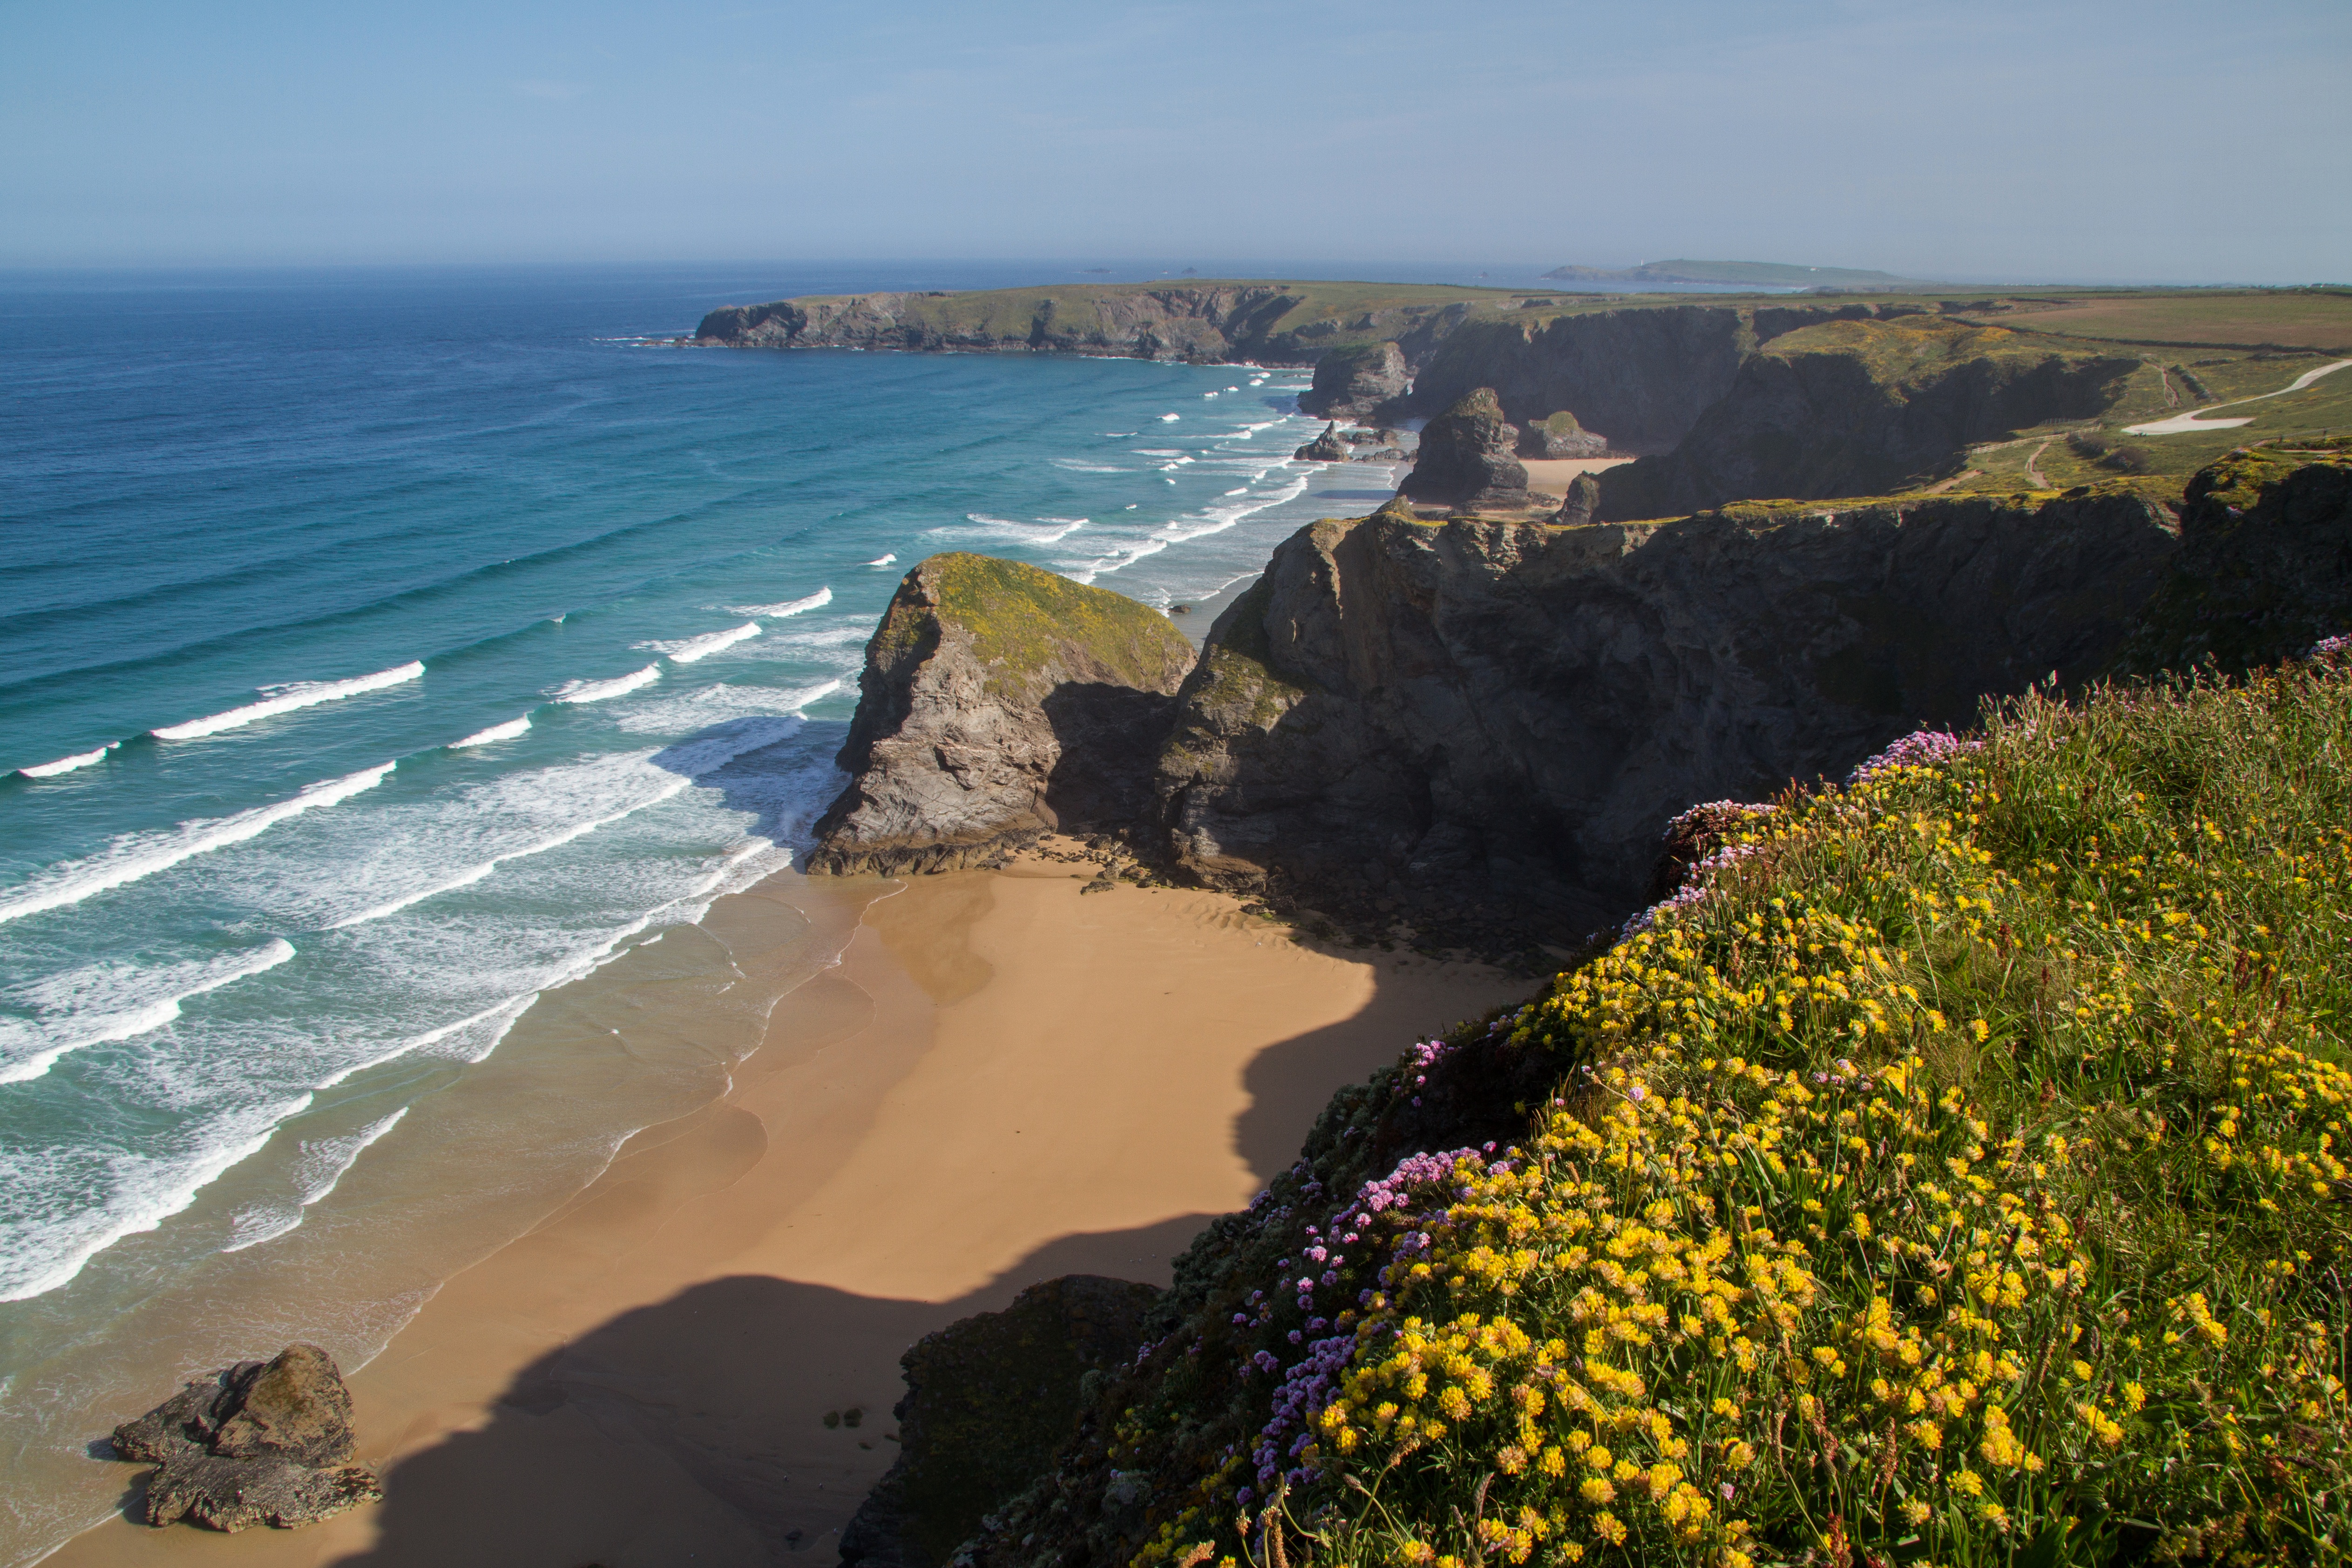
beach, sea, coast, rock, ocean, shore, vacation, cliff, cove, bay, terrain, body of water, england, cornwall, cape, atlantic coast, landform, aerial photography